Étienne Maynaud de Bizefranc de Laveaux

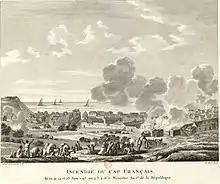
Cap-Français burning during Galbaud's revolt

François-Thomas Galbaud du Fort was appointed Governor General of Saint-Domingue on 6 February 1793 in place of Jean-Jacques d'Esparbes.